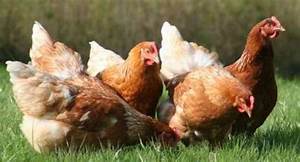
Label: gallina